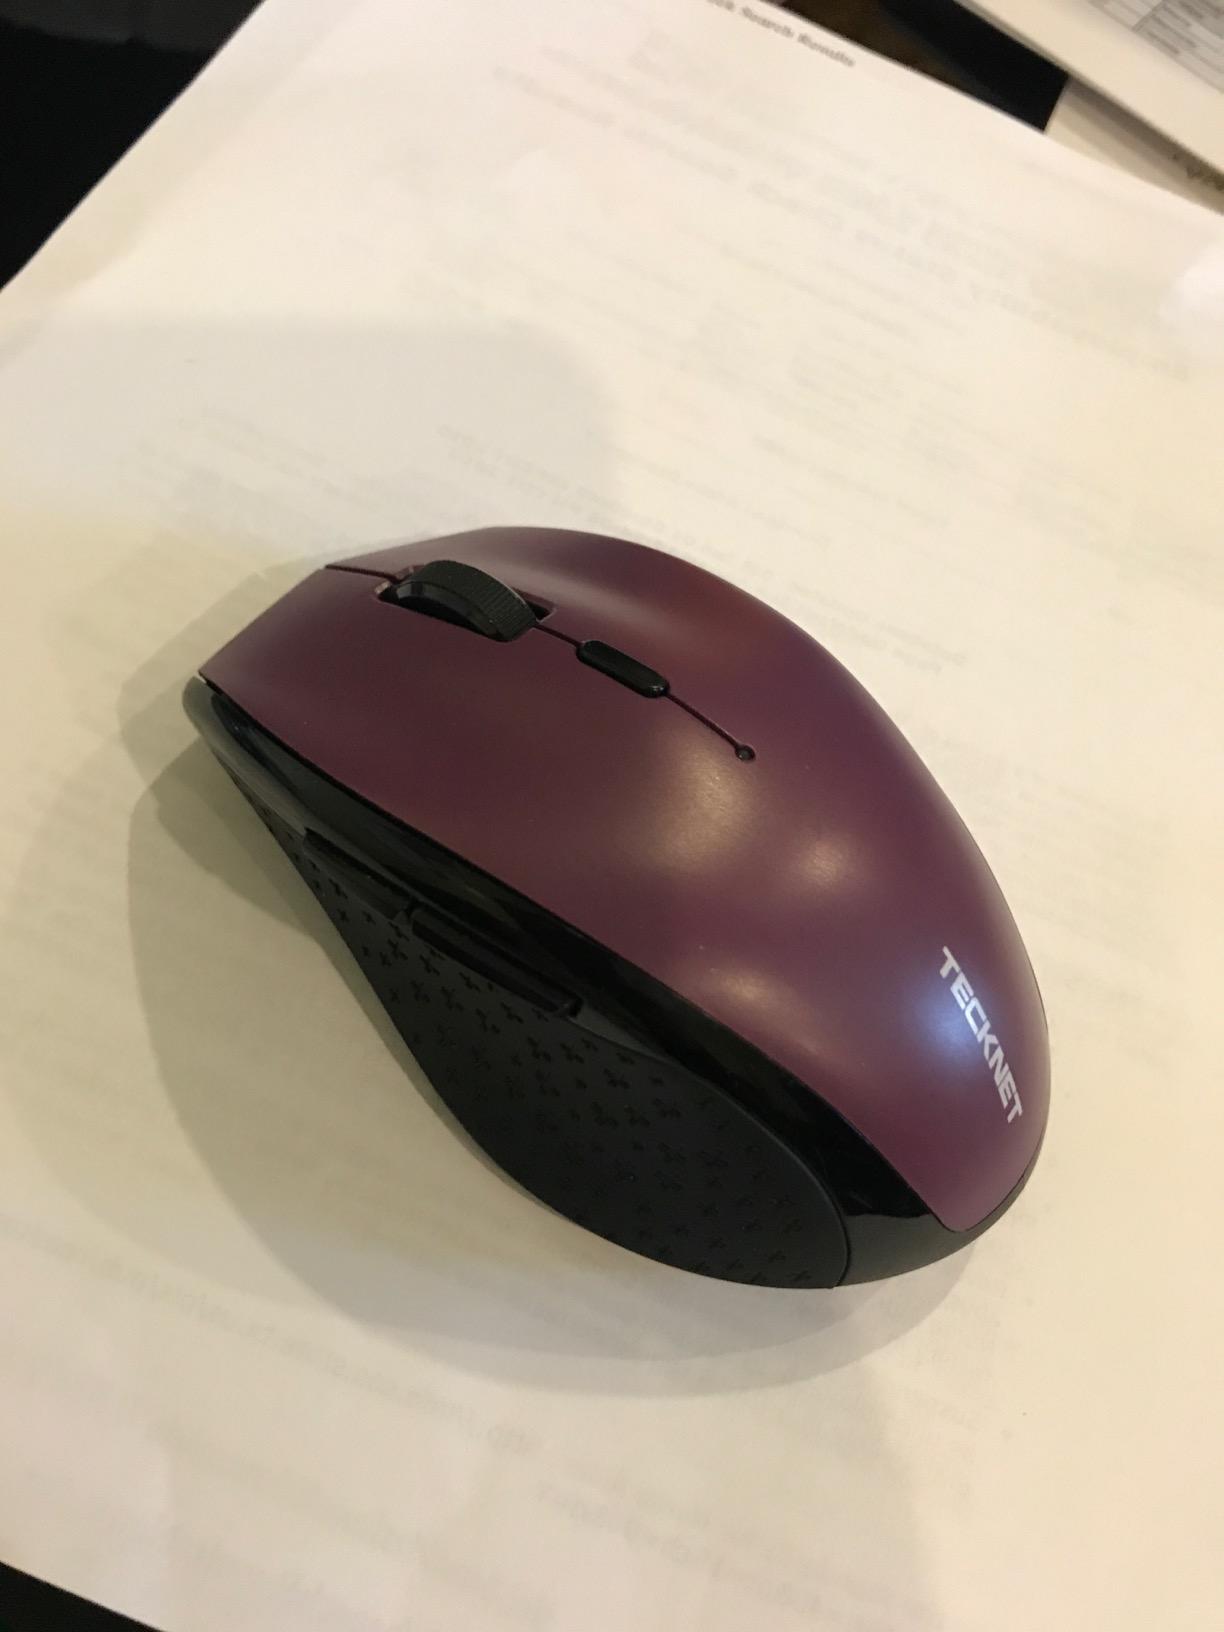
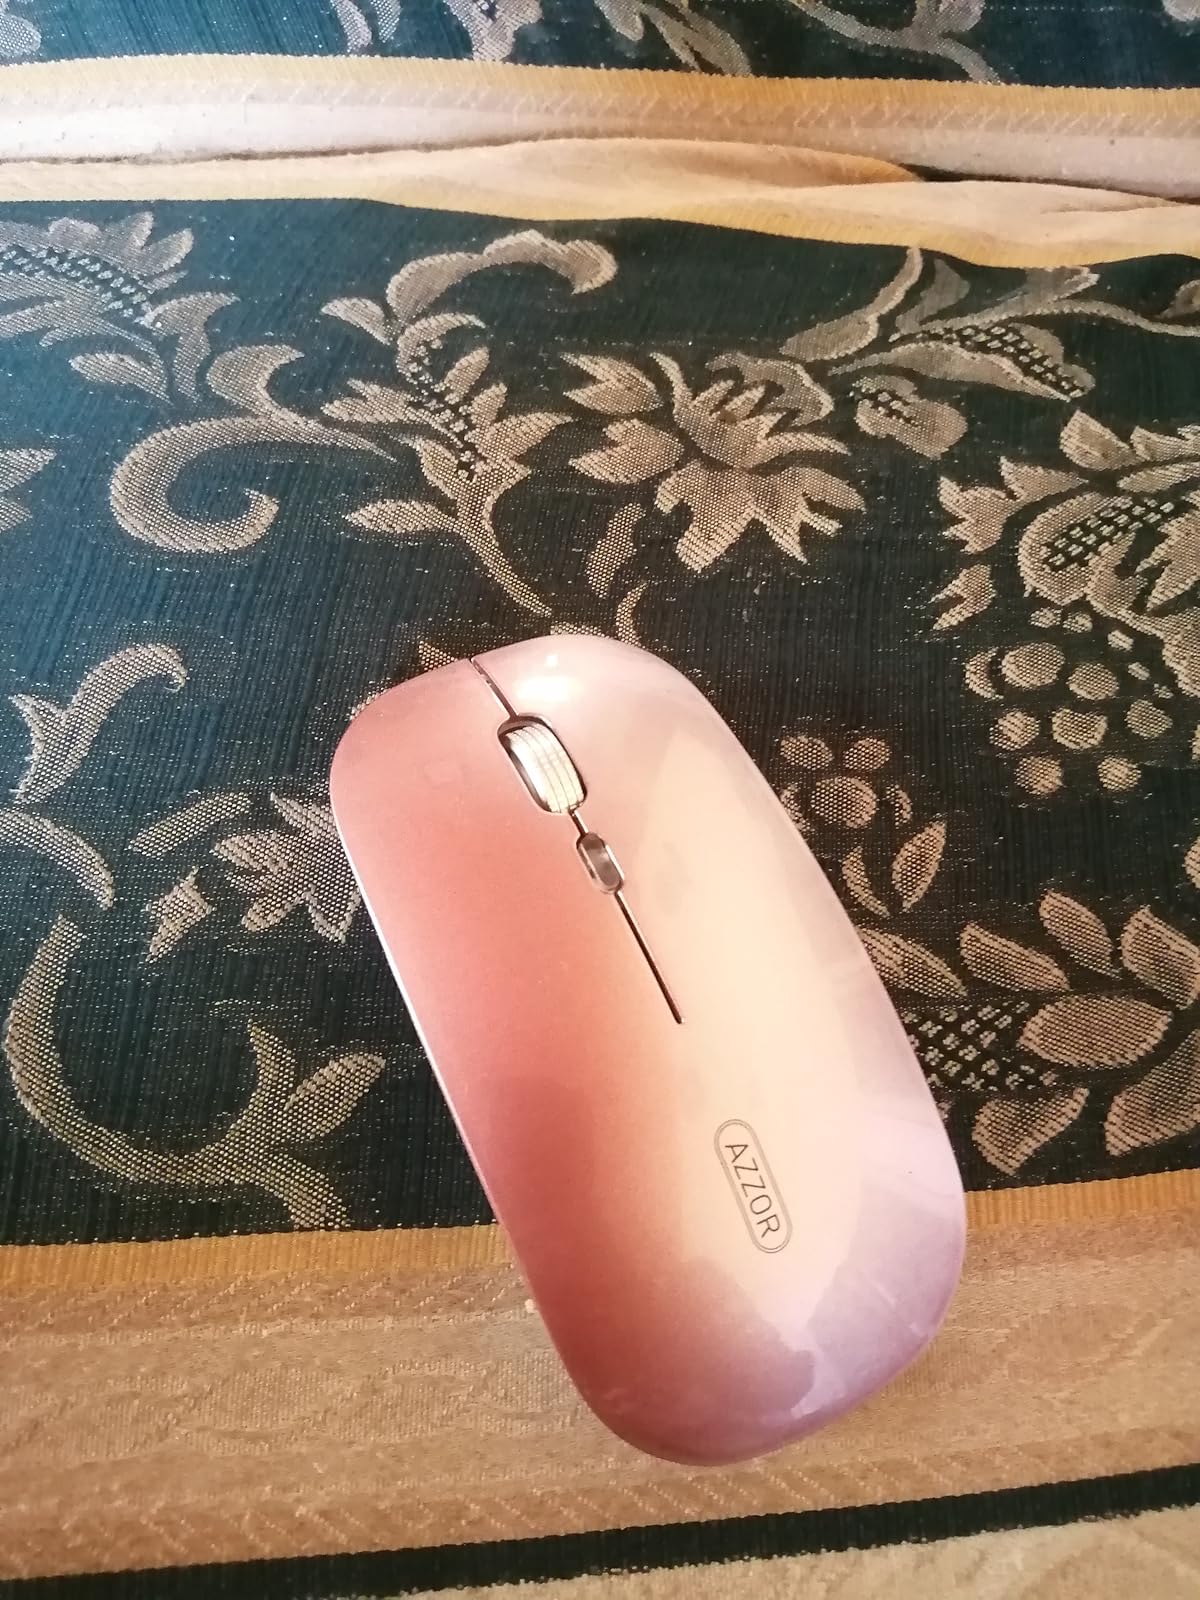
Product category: mouse
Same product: no